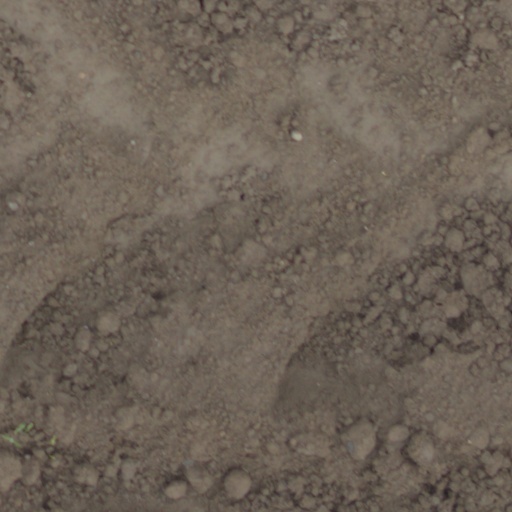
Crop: wheat